Jess Stacy

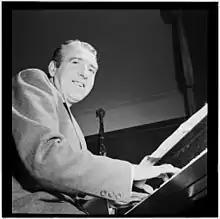
Stacy on the last night of the existence of the Benny Goodman Orchestra (New York, 1947)

In the early 1920s, Stacy moved to Chicago, where he performed with Paul Mares, leader of the New Orleans Rhythm Kings, playing a genre of jazz which came to be called "Chicago-style". Stacy cites his main influences as Louis Armstrong and especially pianist Earl Hines, who played piano for Armstrong and the Carroll Dickerson band.